Ming-Na Wen

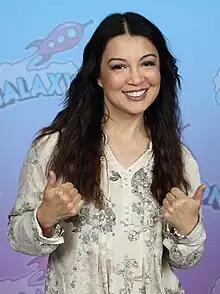
Wen in 2023

Ming-Na Wen (born November 20, 1963) is an American actress and model. She has won multiple awards throughout her career, including an Annie Award and a Saturn Award, in addition to a nomination for a Screen Actors Guild Award. She was honored as a Disney Legend in 2019 and a star on the Hollywood Walk of Fame in 2023.